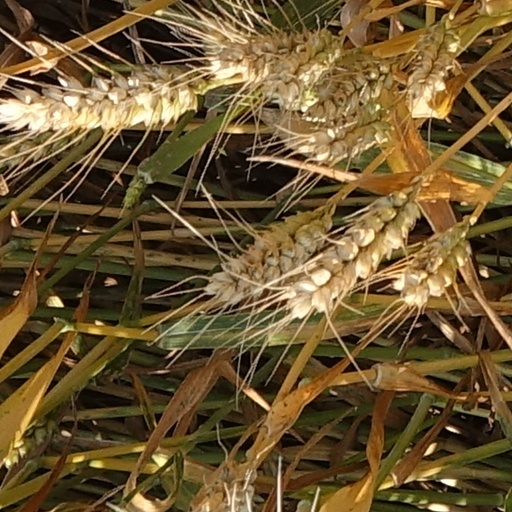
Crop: wheat